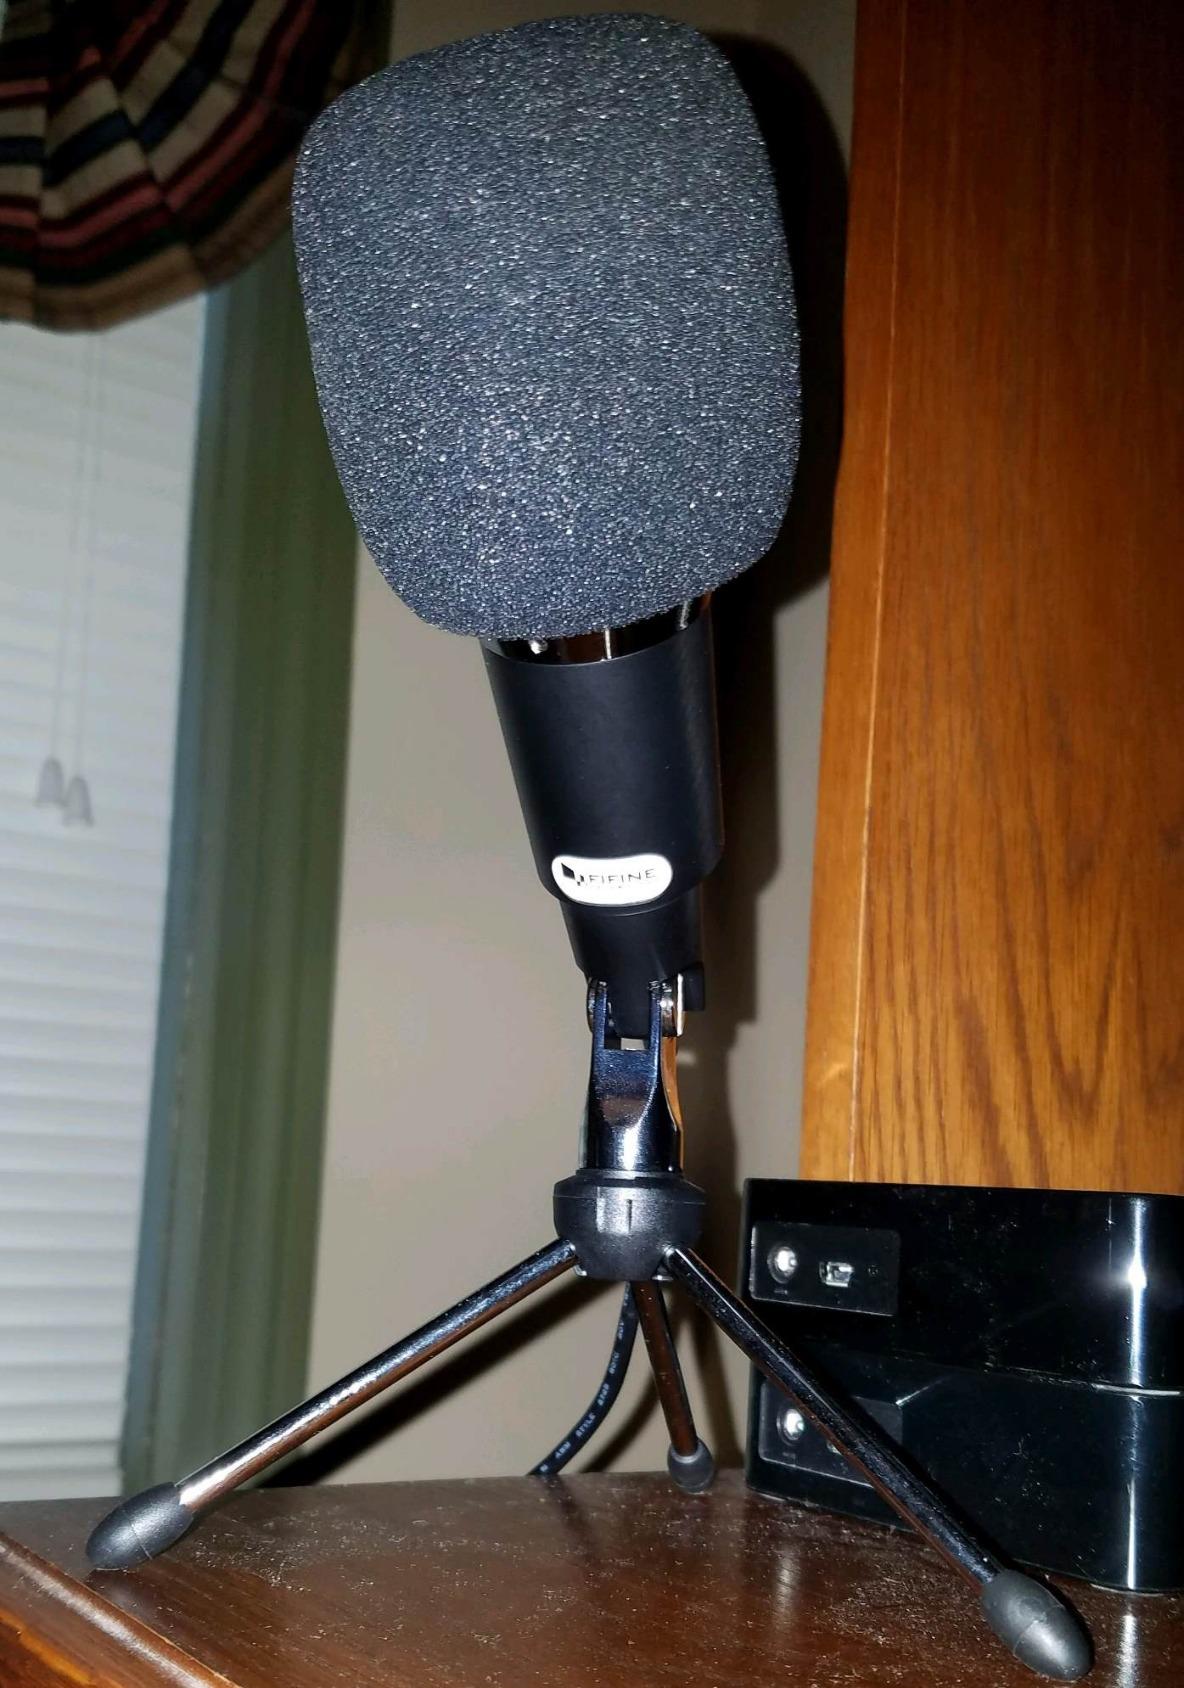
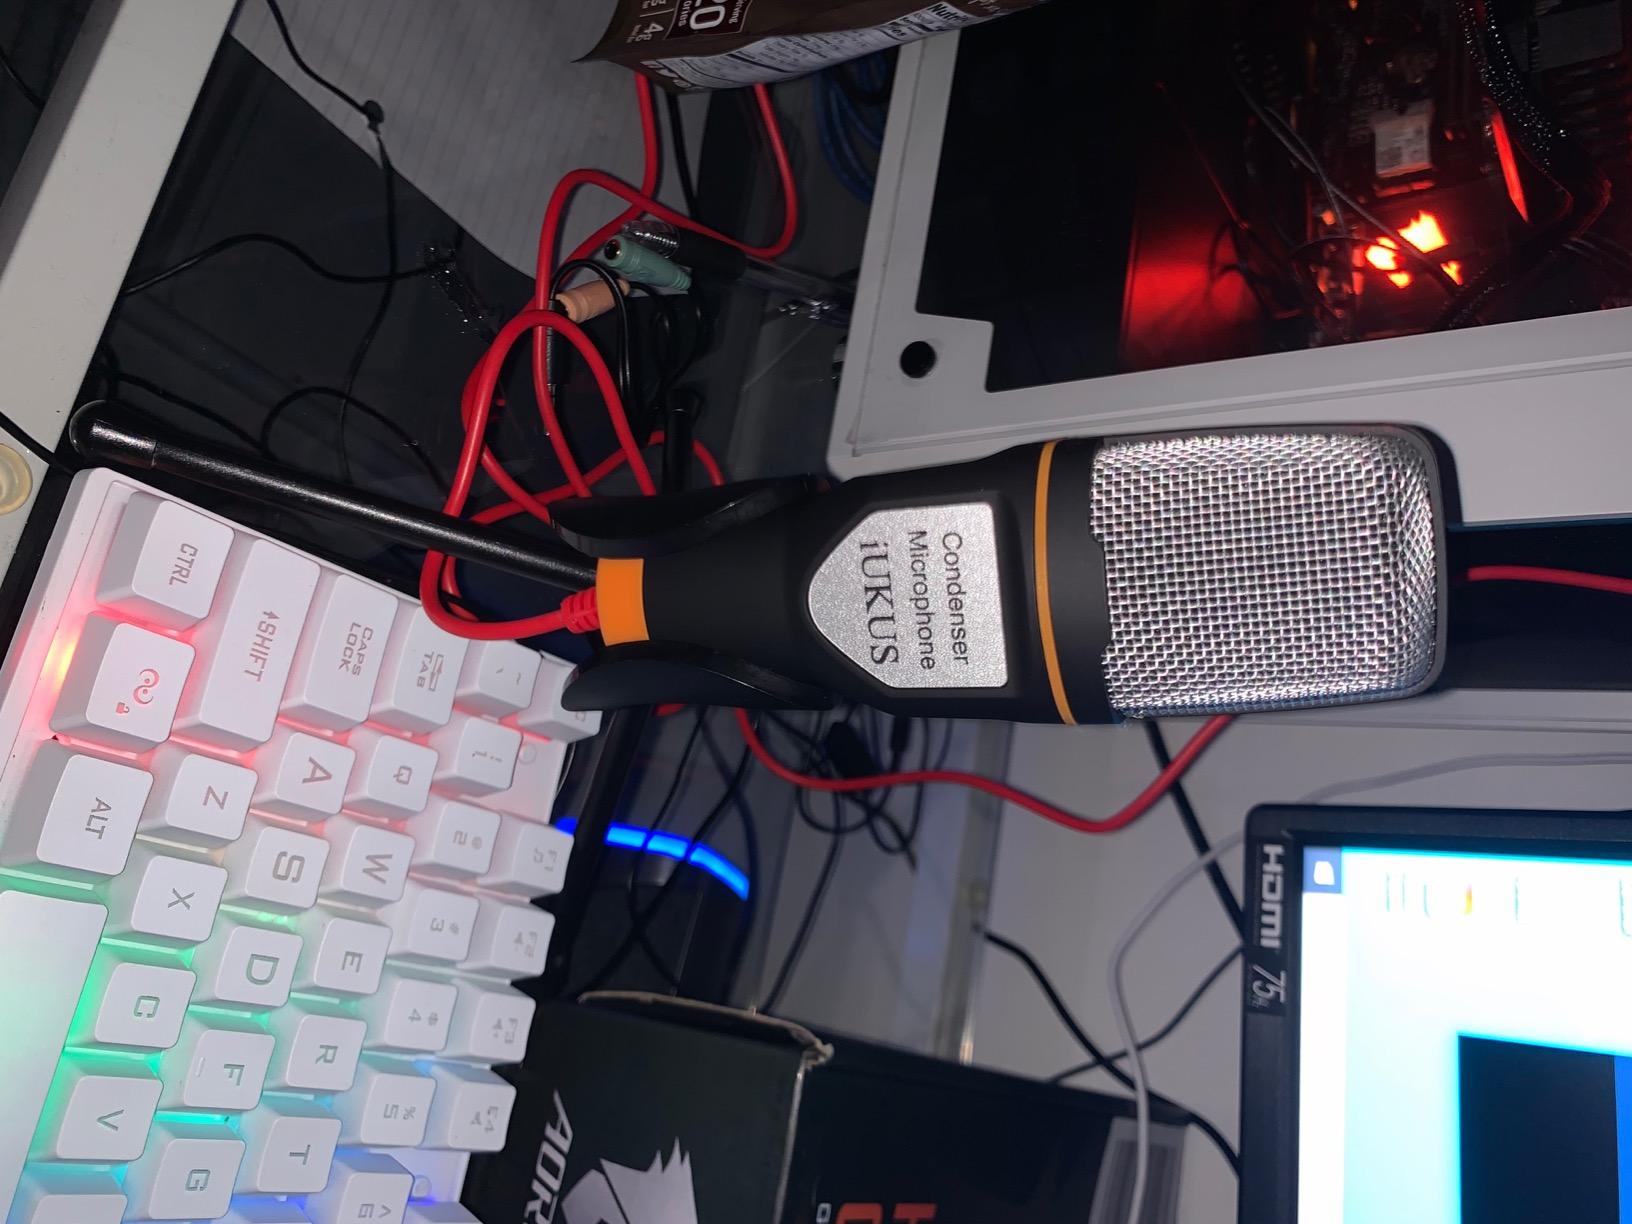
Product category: microphone
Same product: no